Steve Albini

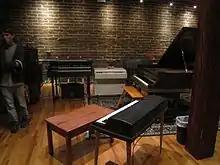
Studio A in Electrical Audio

Albini formed Shellac in 1992 with Bob Weston (formerly of Volcano Suns) and Todd Trainer (of Rifle Sport, Breaking Circus and Brick Layer Cake). They released six studio albums in his lifetime: "At Action Park" (1994), "The Futurist" (1997), "Terraform" (1998), "1000 Hurts" (2000), "Excellent Italian Greyhound" (2007) and "Dude Incredible" (2014). Albini died ten days before the release of their seventh studio album "To All Trains" (2024).